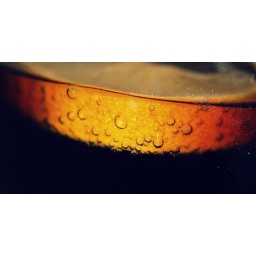
A lemon piece in a glass of Coca Cola